Lee County, Virginia

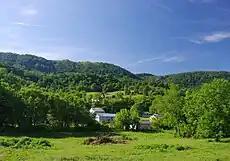
Mountains near Rose Hill

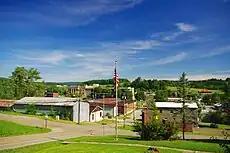
Jonesville

According to the U.S. Census Bureau, the county has a total area of , of which is land and (0.4%) is water. Lee County is one of the 423 counties served by the Appalachian Regional Commission, and it is identified as part of "Greater Appalachia" by Colin Woodard in his book "American Nations: A History of the Eleven Rival Regional Cultures of North America".